Michael A. Baker

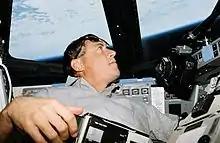
Baker looking at the Earth during STS-68

STS-43 Space Shuttle "Atlantis" launched from the Kennedy Space Center, Florida, on August 2, 1991. During the flight, crew members deployed the fifth Tracking and Data Relay Satellite (TDRS-E), in addition to conducting 32 physical, material, and life science experiments, mostly relating to the Extended Duration Orbiter and Space Station Freedom. After 142 orbits of the Earth, the 9-day mission concluded with a landing on Runway 15 at the Kennedy Space Center on August 11, 1991. Mission duration was 213 hours, 21 minutes, 25 seconds.